Hopscotch

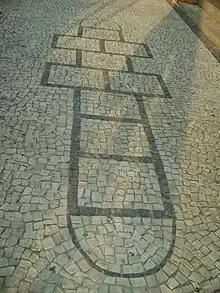
A variation in the entrance of CEFET-MG, Belo Horizonte, Brazil

There are many other forms of hopscotch played across the globe. In India it is called "Stapu" or "Kit Kit" in Hindi, "Nondi/Paandi" (Tamil), "Thokkudu billa" (Telugu) or "Kith-Kith". In Spain and some Latin American countries, it is called "rayuela", although it may also be known as "golosa" or "charranca". In France "marelle" is the name for the game.